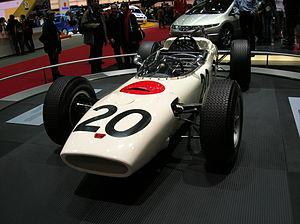
L'histoire de la Formule 1 trouve son origine dans les courses automobiles disputées en Europe dans les années 1920 et 1930. Elle commence réellement en 1946 avec l'uniformisation des règles voulue par la Commission sportive internationale de la Fédération internationale de l'automobile et la création de la « Formule de Course Internationale nᵒ 1 », pour indiquer la qualité optimale, comprimée en Formule 1. Un championnat du monde de Formule 1 est créé en 1950 puis une coupe des constructeurs en 1958.
Honda Racing F1 Team désigne l'écurie de Formule 1 et le manufacturier de moteurs de course automobile appartenant au constructeur automobile japonais Honda. L'équipe est présente en Formule 1 de 1964 à 1968, puis n'est plus engagée qu'en tant que motoriste de 1983 à 2005 où elle est associée aux huit titres pilotes et constructeurs remportés par Alain Prost et Ayrton Senna sur McLaren. Avec le rachat de l'équipe britannique British American Racing, Honda fait son retour en tant qu'écurie complète, de 2006 à la fin de la saison 2008, obtenant une unique victoire avec Jenson Button à l'arrivée du Grand Prix de Hongrie 2006. En 2015, Honda renoue avec son rôle de motoriste en fournissant à nouveau McLaren Racing jusqu'à la fin de la saison 2017. À partir de la saison 2018, elle fournit des moteurs à Scuderia Toro Rosso, puis l'année suivante à Red Bull Racing.